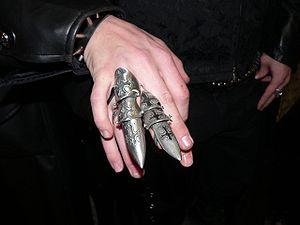
Des Goths fort sympathiques rencontrés à la gare de Bâle
La mode gothique est un ensemble d'éléments liés à l'apparence physique associée au mouvement gothique.